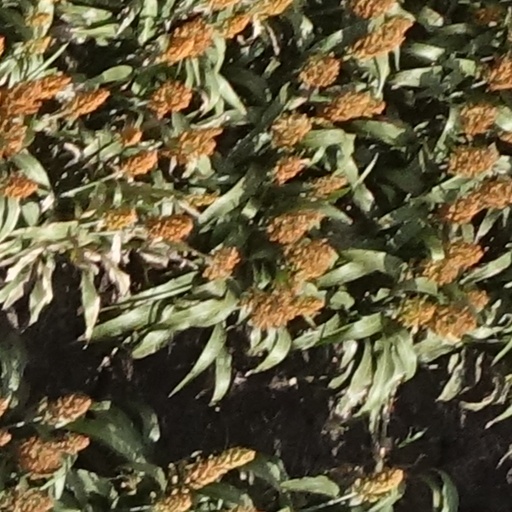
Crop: sorghum